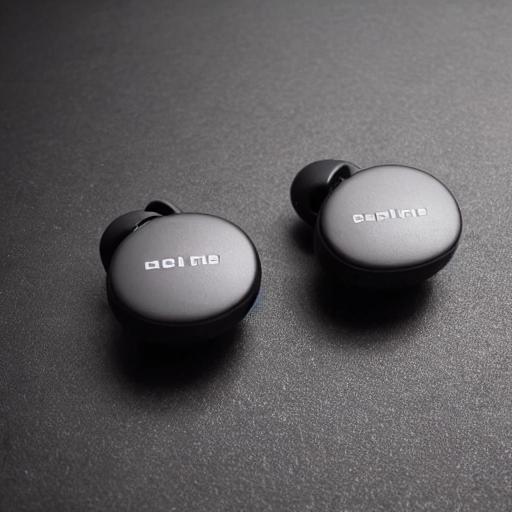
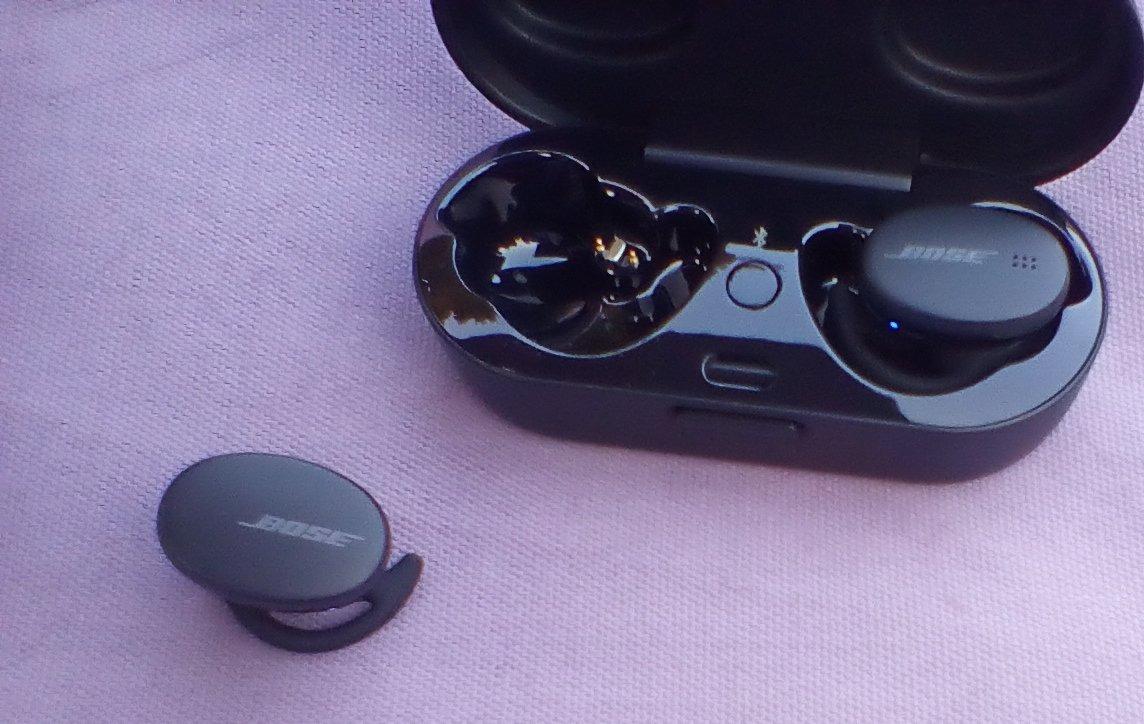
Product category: earbuds
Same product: no